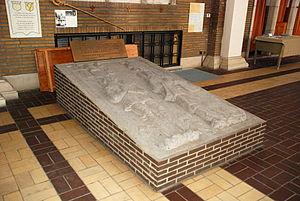
Belgique - Brabant wallon - Ottignies - Limelette - Église Saint-Géry - Gisant de Jeanne de Limelette et du chevalier Jean d'Ursel
L'église Saint-Géry est une église de style néo-roman située à Limelette, section de la ville belge d'Ottignies-Louvain-la-Neuve, située en Région wallonne dans la province du Brabant wallon.